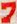
Number: 7